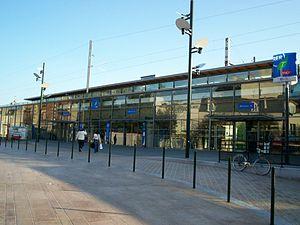
La ligne E du RER d'Île-de-France, officiellement dénommée Eole ou plus souvent RER E, est une ligne du réseau express régional d'Île-de-France qui dessert l'est de l'agglomération parisienne selon un axe est-ouest. Elle relie Haussmann - Saint-Lazare, à l'ouest, au cœur de Paris, à Chelles - Gournay et Tournan, à l'est.